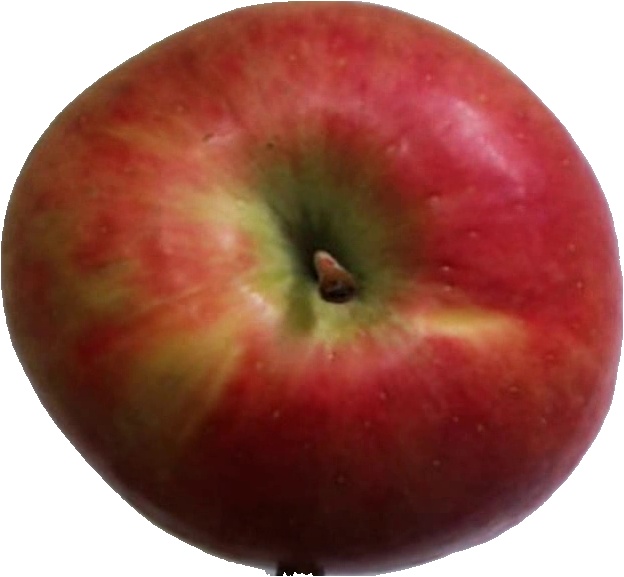
Label: apple_crimson_snow_1